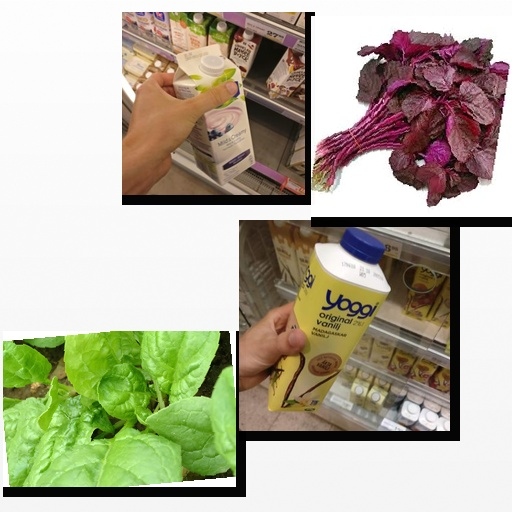
Food items: amaranth, blueberry_soy_yogurt, spinach, vanilla_yogurt